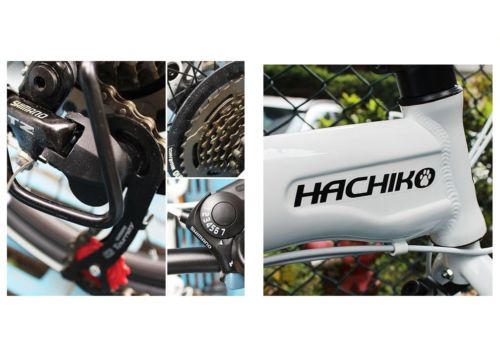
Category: bicycle